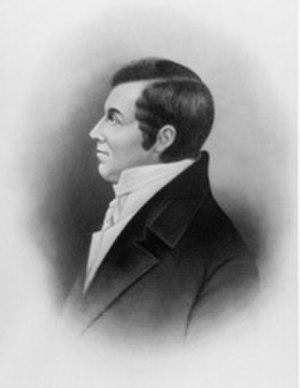
Depuis son admission à l'Union, le 1ᵉʳ mars 1803, l'État de l'Ohio élit deux sénateurs, membres du Sénat fédéral.